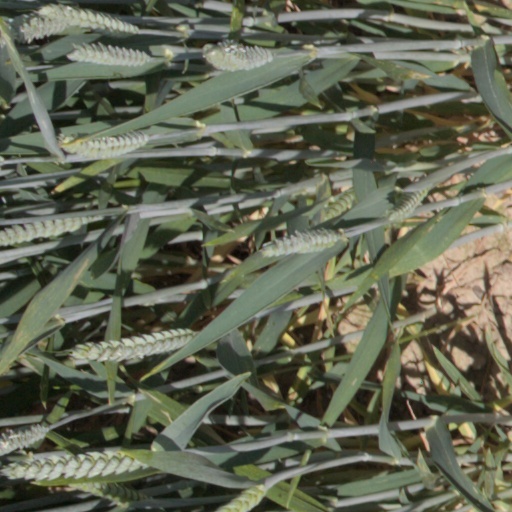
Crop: wheat